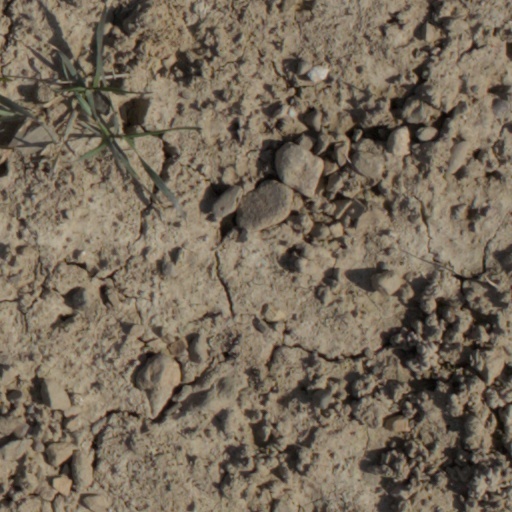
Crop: wheat